Dilophosaurus

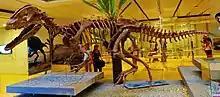
Reconstructed skeleton of "Sinosaurus sinensis" from China, originally described as a species of "Dilophosaurus", Museo delle Scienze

In 1984, Welles suggested that the 1964 specimen (UCMP 77270) did not belong to "Dilophosaurus", but to a new genus, based on differences in the skull, vertebrae, and femora. He maintained that both genera bore crests, but that the exact shape of these was unknown in "Dilophosaurus". Welles died in 1997, before he could name this supposed new dinosaur, and the idea that the two were separate genera has generally been ignored or forgotten since. In 1999, amateur paleontologist Stephan Pickering privately published the new name "Dilophosaurus" "breedorum" based on the 1964 specimen, named in honor of Breed, who had assisted in collecting it. This name is considered a" nomen nudum", an invalidly published name, and Gay pointed out in 2005 that no significant differences exist between "D". "breedorum" and other "D. wetherilli" specimens. In 2012, Carrano and colleagues found differences between the 1964 specimen and the holotype specimen, but attributed them to variation between individuals rather than species. Paleontologists Christophe Hendrickx and Octávio Mateus suggested in 2014 that the known specimens might represent two species of "Dilophosaurus" based on different skull features and stratigraphic separation, pending thorough description of assigned specimens. Marsh and Rowe concluded in 2020 that there was only one taxon among known "Dilophosaurus" specimens, and that differences between them were due to their different degree of maturity and preservation. They did not find considerable stratigraphic separation between the specimens either.